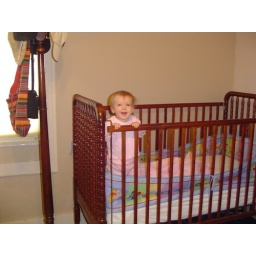
Here's our girl standing up in bed for the first time!!!